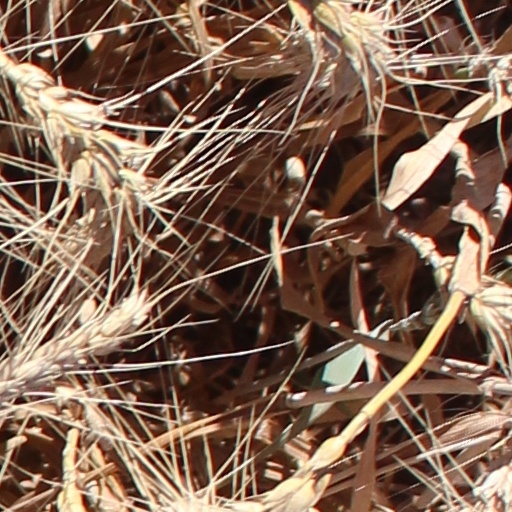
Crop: wheat